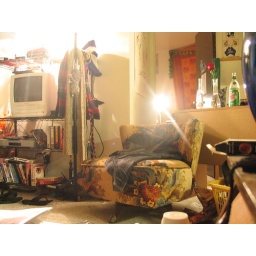
oh the sun in the red barn room